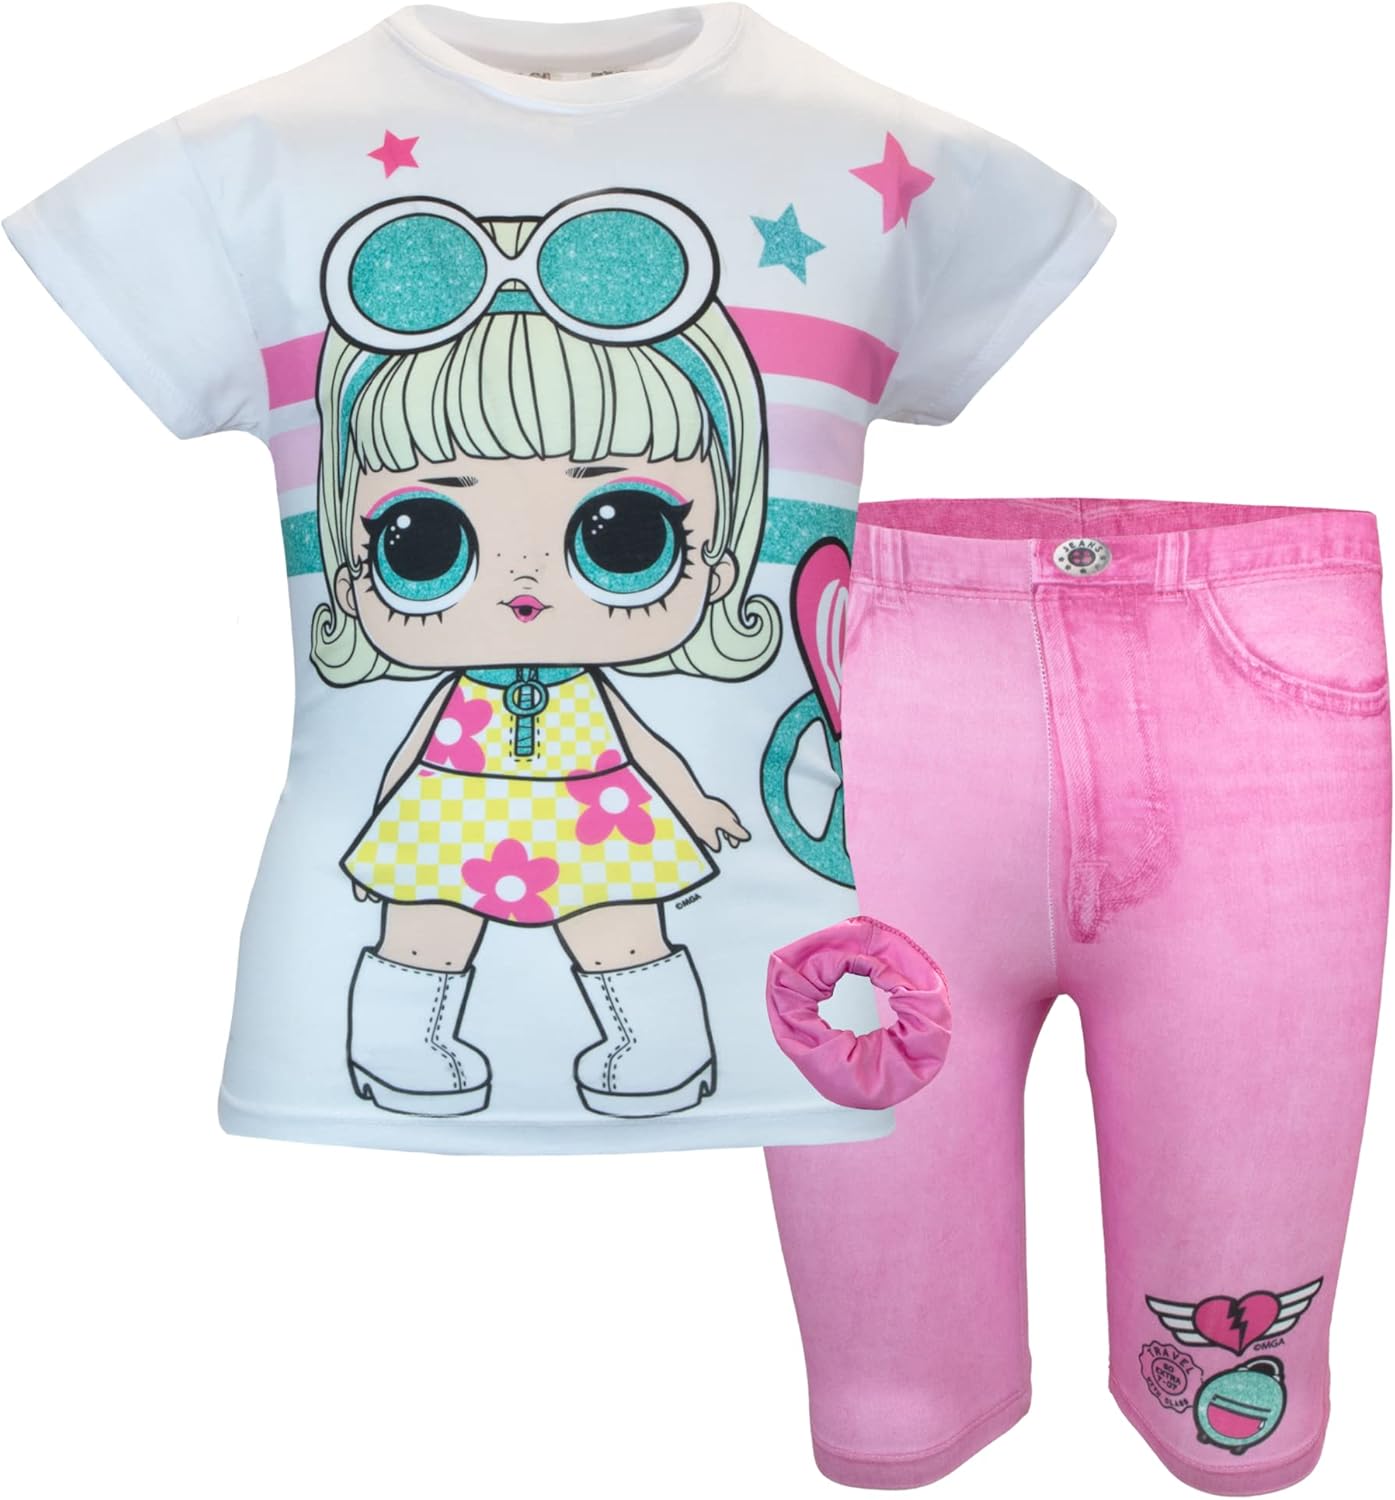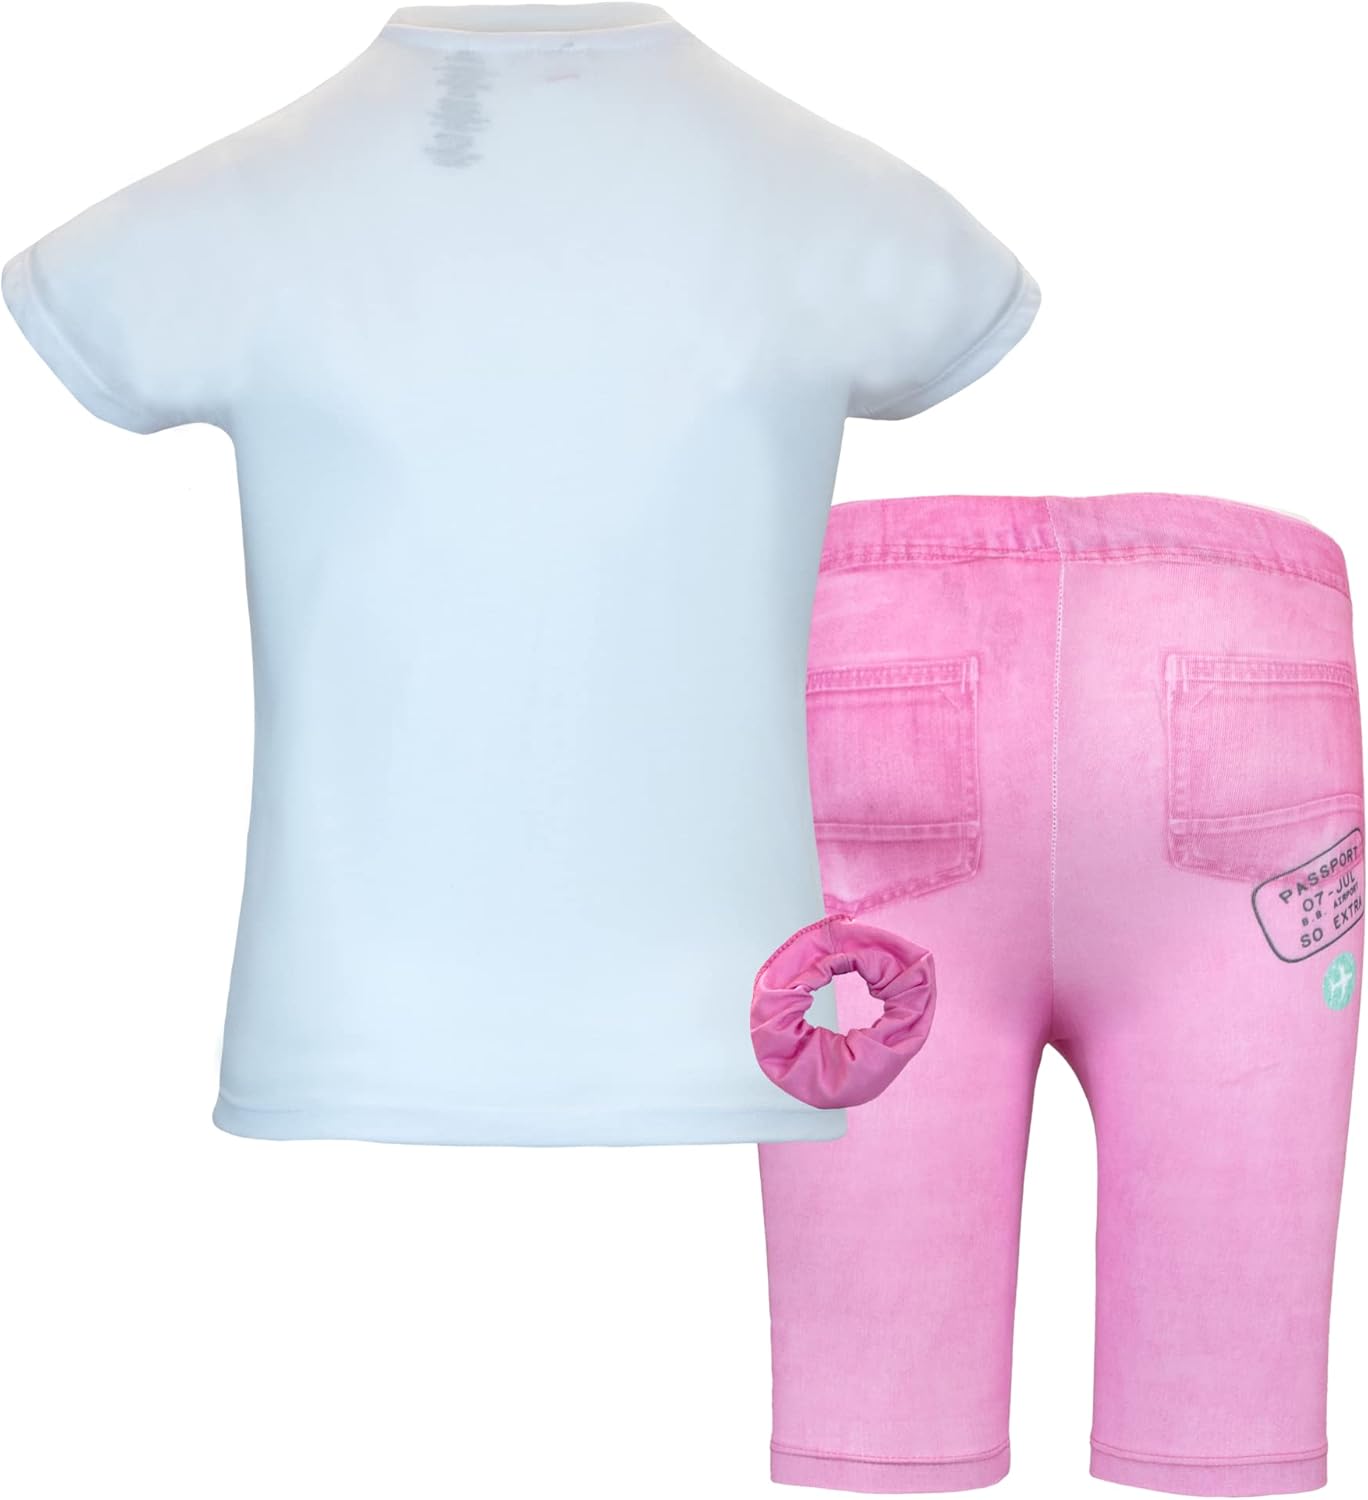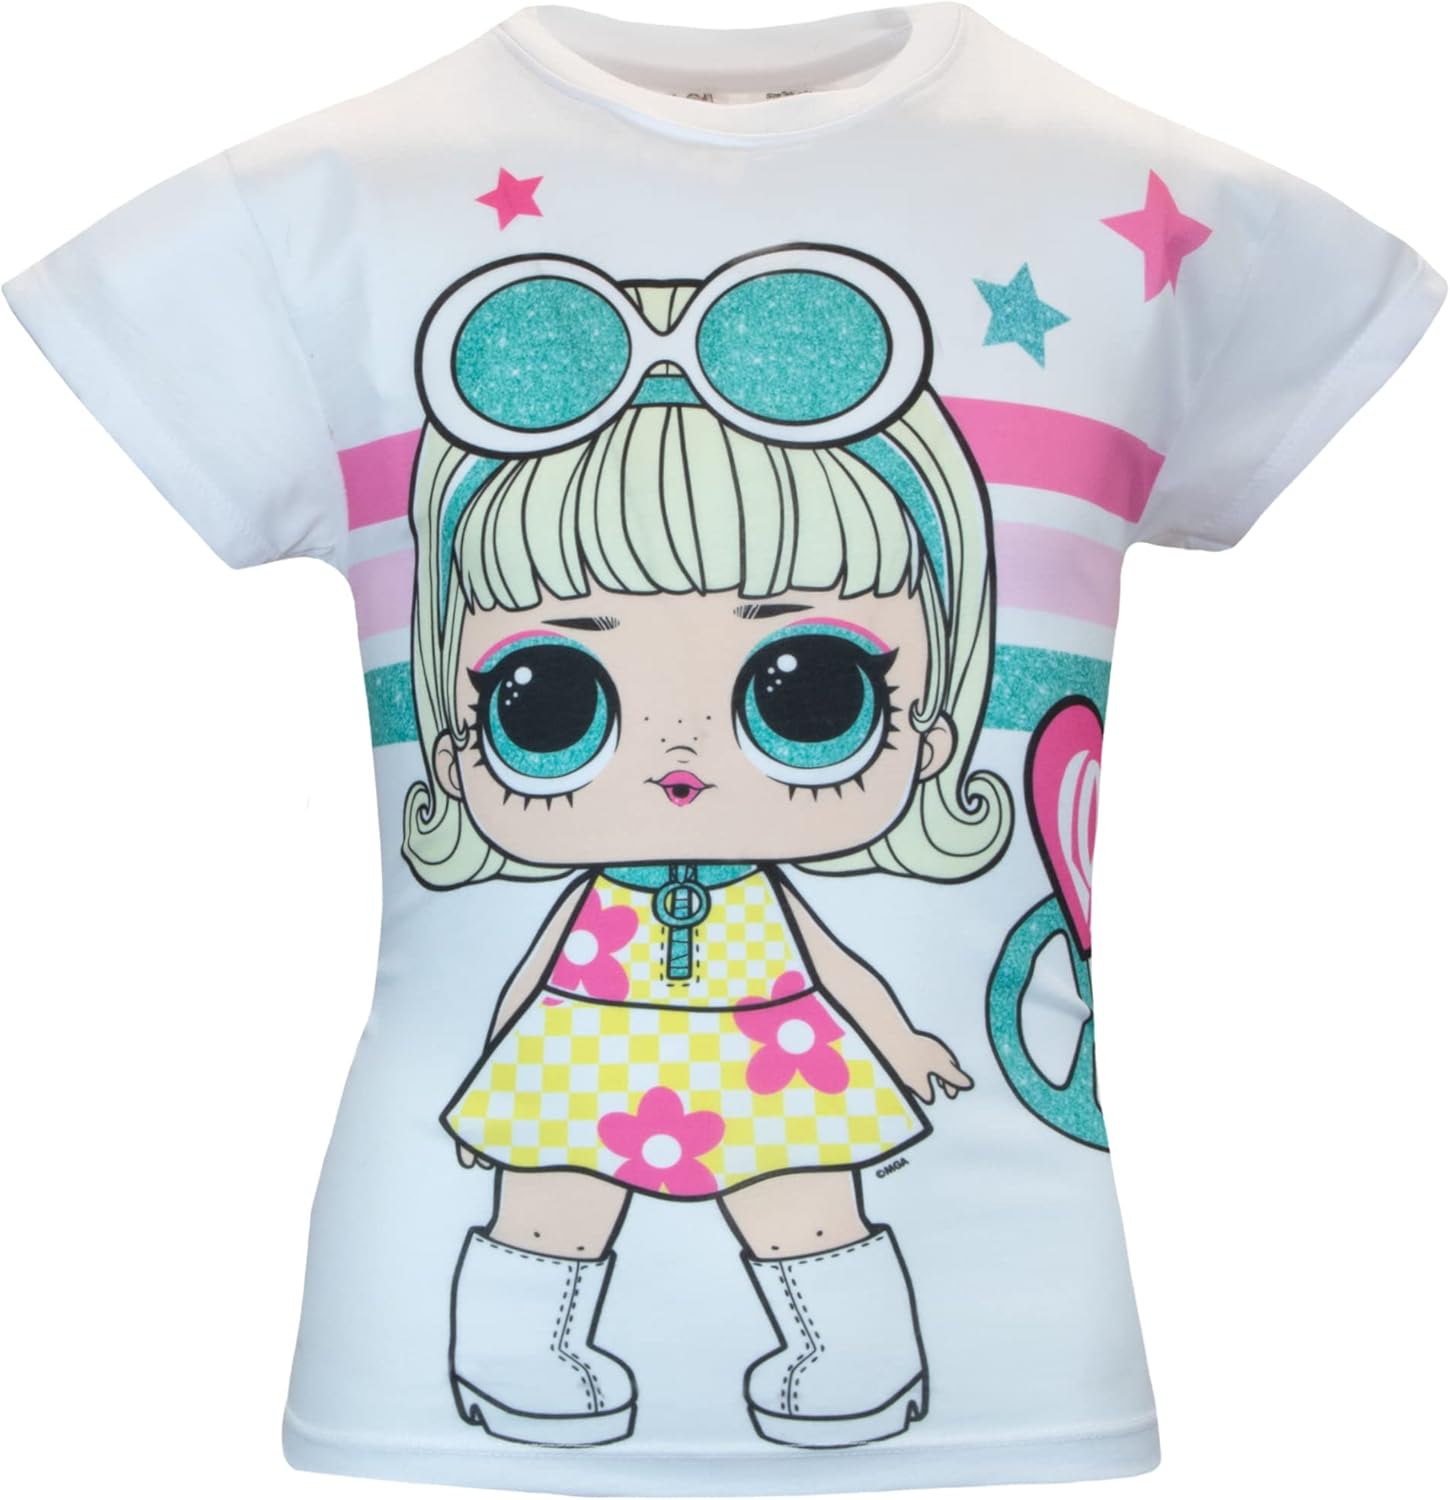
L.O.L. Surprise! Girls' 2-piece T-shirt and Shorts Sets, Shorts Sets for Girls
Category: AMAZON FASHION
This 2-piece short set is a special edition not available anywhere else. With a unique L.O.L. Surprise! print, your kid will be sure to stand out. This L.O.L. Surprise! t-shirt and shorts set bundle features the iconic imagery of the classic doll characters. Available in sizes 4, 5/6, and 6X. Be sure to help your kid show off their love of L.O.L. Surprise! with this great apparel. OFFICIALLY LICENSED Trusted by famous big brands worldwide and with 20 years of experience under our belt, we are indeed a top-notch licensed apparel manufacturer. DON'T BE FOOLED BY NON-LICENSED PRODUCTS ON THE MARKET As a licensed manufacturer, we only sell original items, so rest assured you are getting the real deal when buying from us. Making sure that our customers are getting 100% satisfaction from every purchase they make is our priority. ICONIC BRANDS Partnering only with classic and famous big brands plus IMLDesigns' expertise when it comes to producing high quality and fashionable apparels makes our products stand out from the rest. We take pride in providing our customers only with carefully crafted apparels bearing unique designs which are approved by our brand partners.
Features: 100% Poly | Imported | Pull On closure | Machine Wash | OUTRAGEOUS FANDOM FOR LIL LADIES: This girls’ short sleeve printed white t shirt and pink shorts will be the highlight of any L.O.L Surprise! fan’s wardrobe. The shirt adorned with the figure of one of the Surprise Dolls line of toys’ most popular characters and the shorts sport some of the dol line’s most unmistakable emblems. | DRESS LIKE A DIVA ON THE PLAYGROUND OR ON THE COUCH: With this clothing set for girls, kids will be able to rep their L.O.L. Surprise! love anytime. The t-shirt and shorts are made from the finest quality 100% polyester that’s comfortable and breathable. They’re perfect for both playing outside or just lounging on the couch. | MACHINE WASHABLE: Whatever a kid gets into, these L.O.L. Surprise! clothing sets for girls can be thrown in the wash for a perfect clean every time without worrying about the bright colors fading or bleeding. | MAKE ANY DAY SPECIAL FOR A L.O.L SURPRISE FAN: Whether it’s a holiday, a birthday, or to just show you care, the gift of this LOL Surprise dolls clothing set will make you the favorite person of any girl with an L.O.L Surprise! obsession. | FITS GIRLS OF ANY SIZE: No girl who’s a fan of L.O.L Surprise! will have a merch collection that’s complete without these officially licensed t shirt and shorts sets. Available in sizes girls 4 – 6X these LOL Surprise dolls clothing bundles will fit any kid.